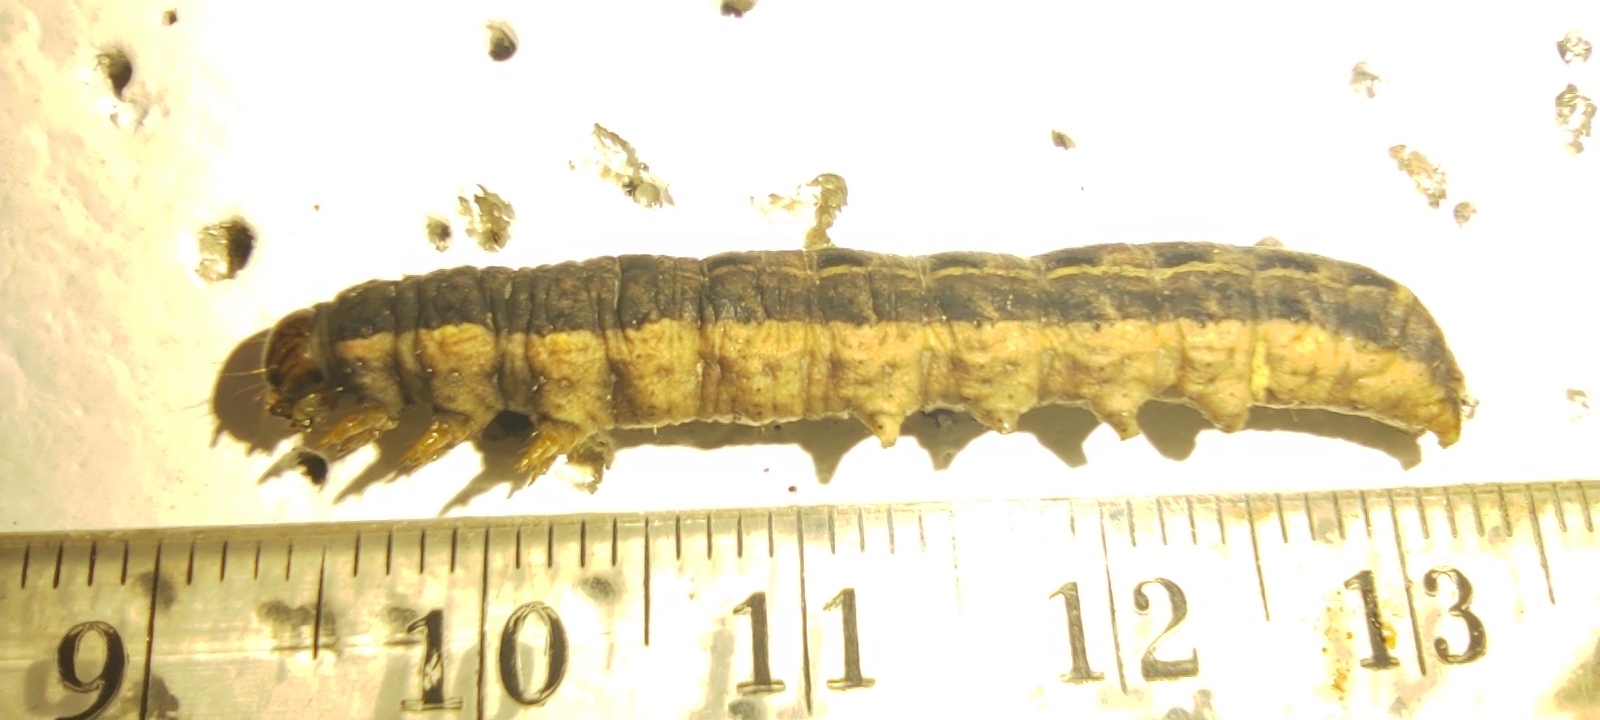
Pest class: cutworms